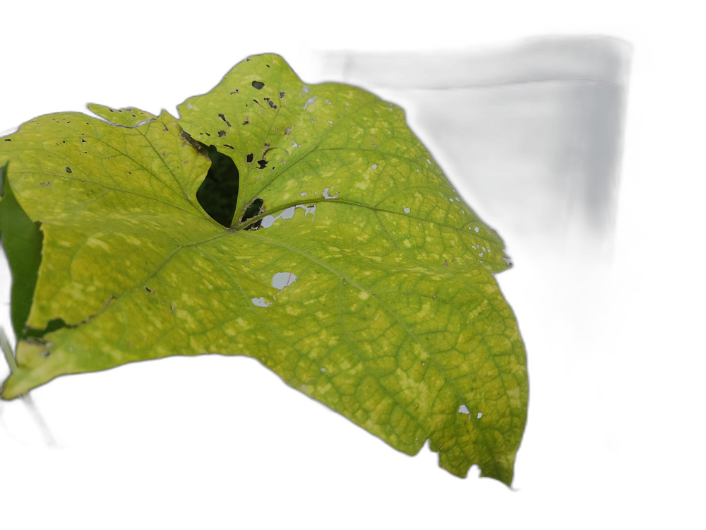
Crop: Zucchini
Label: Angular_Leaf_Spot